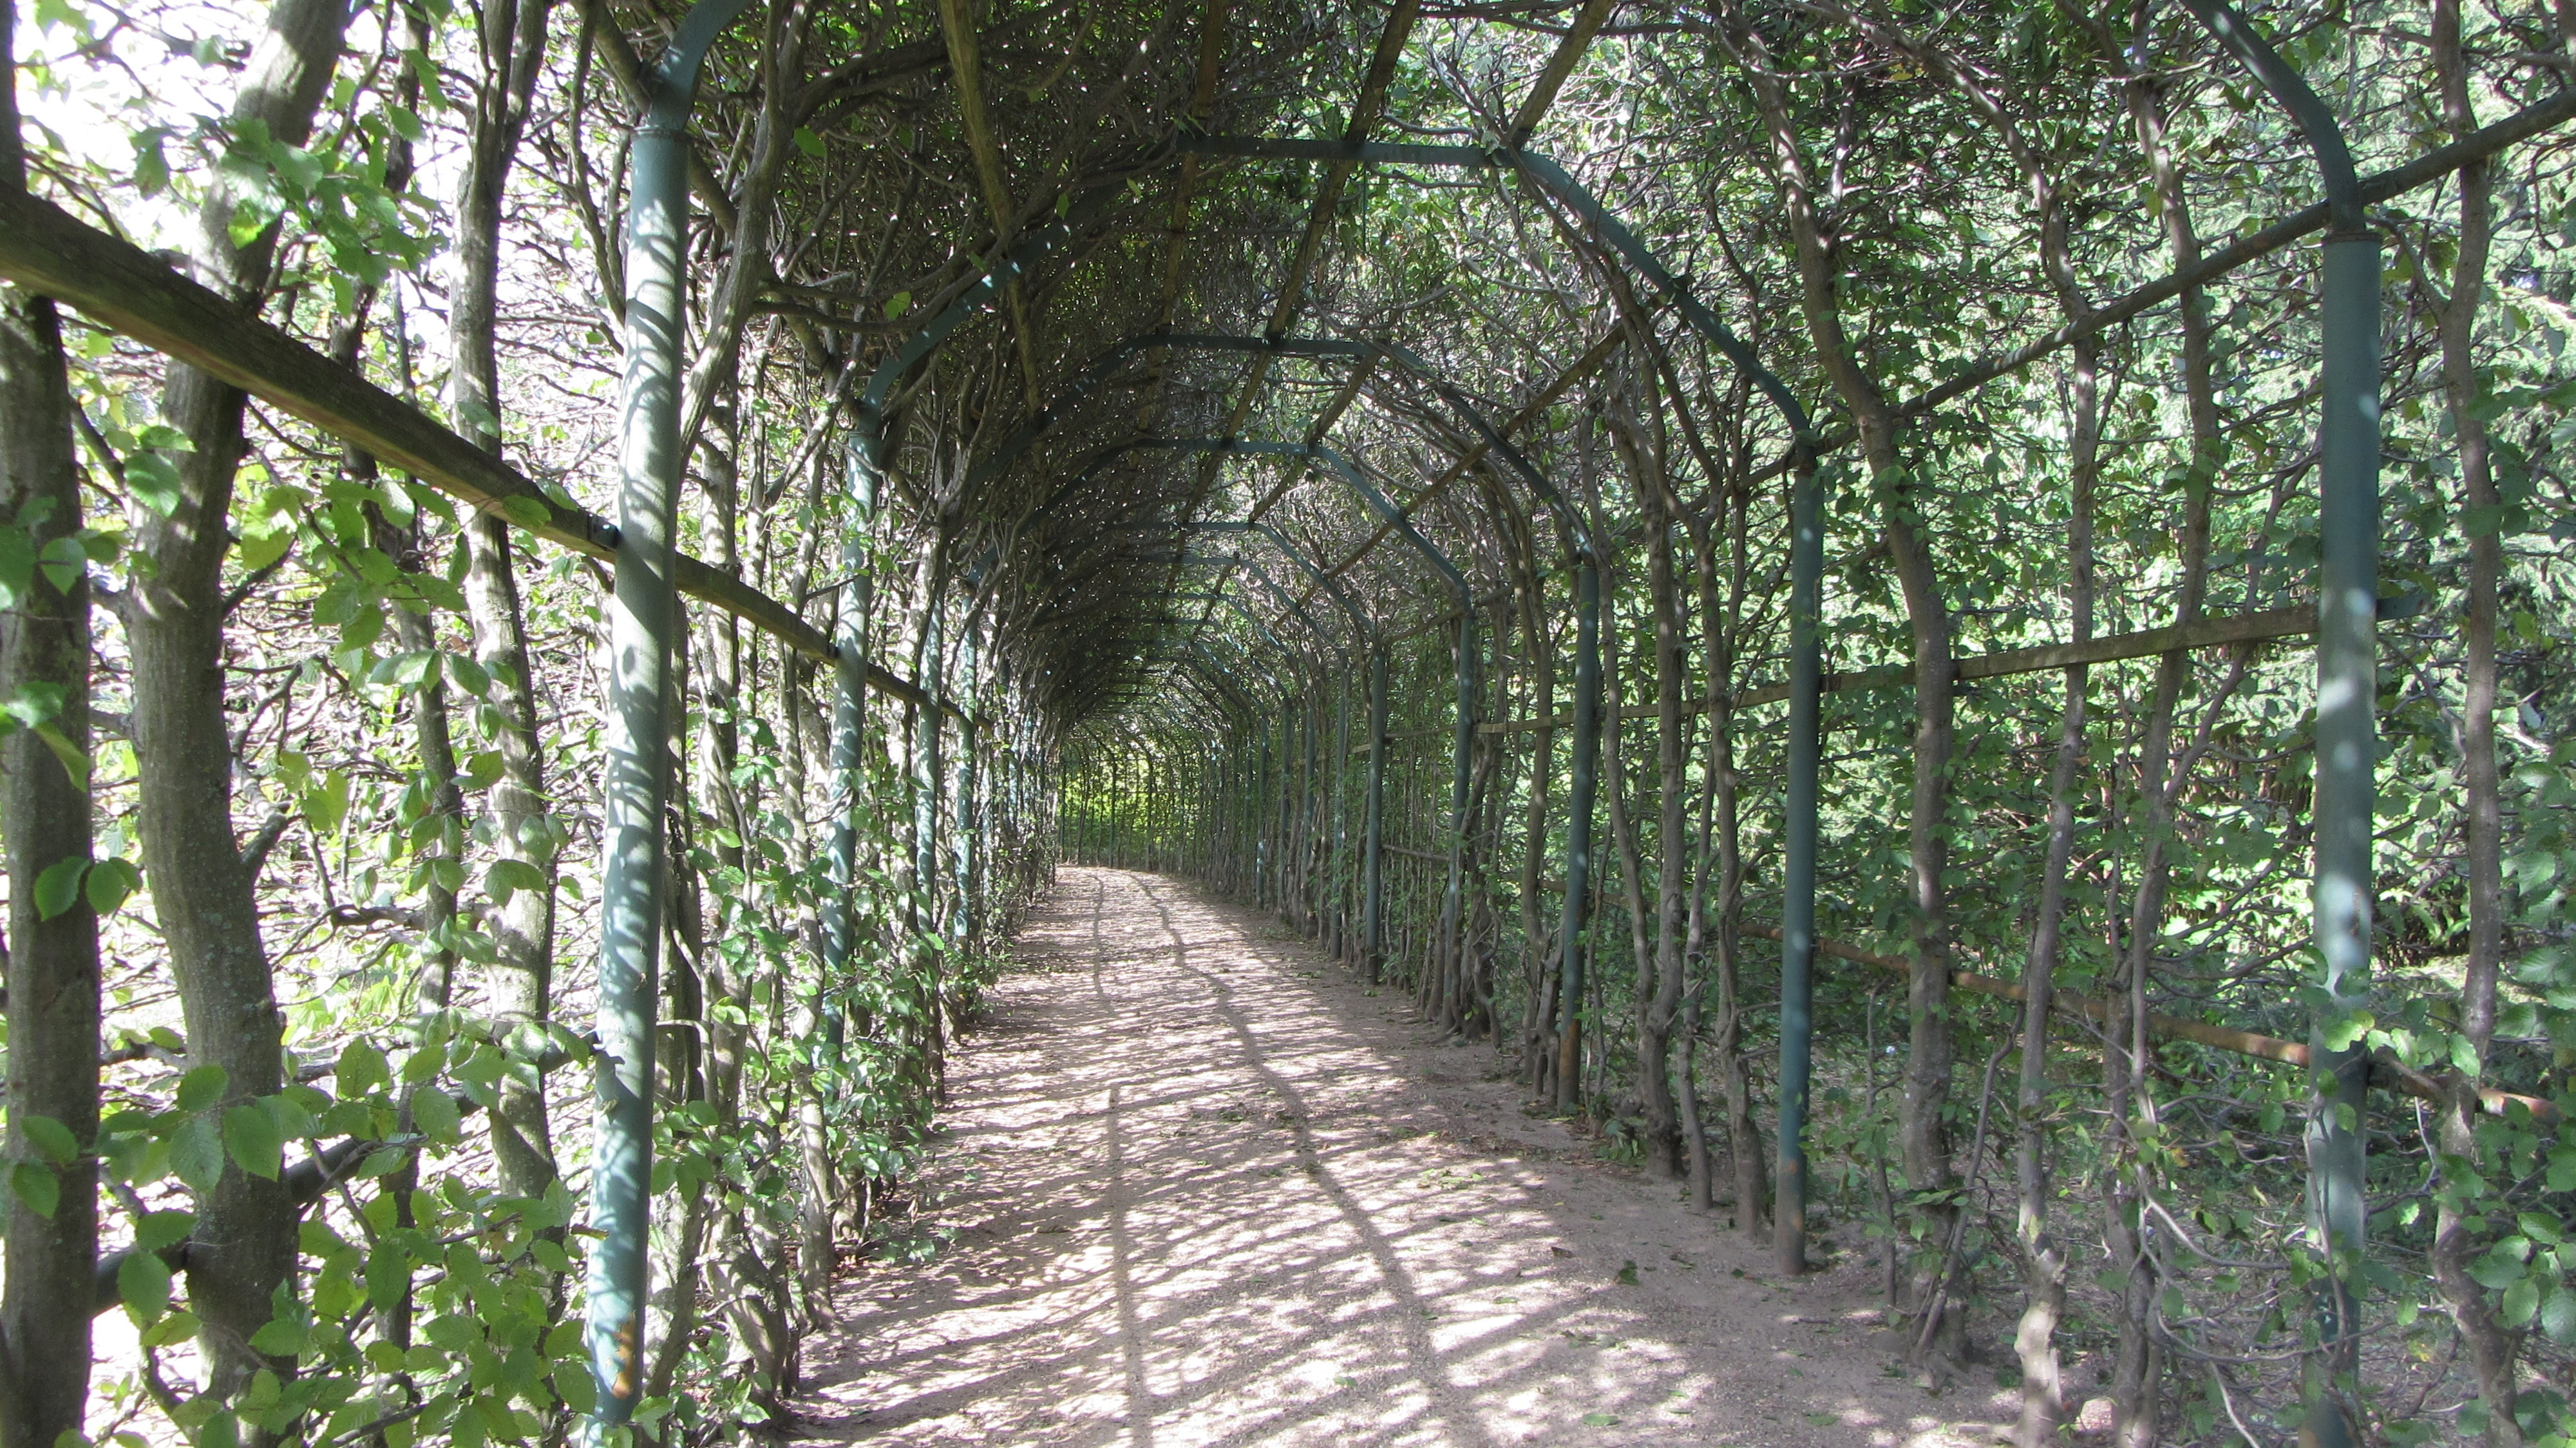
tree, forest, fence, trail, jungle, park, shrub, plantation, portico, woodland, habitat, away, ecosystem, gang, natural environment, outdoor structure